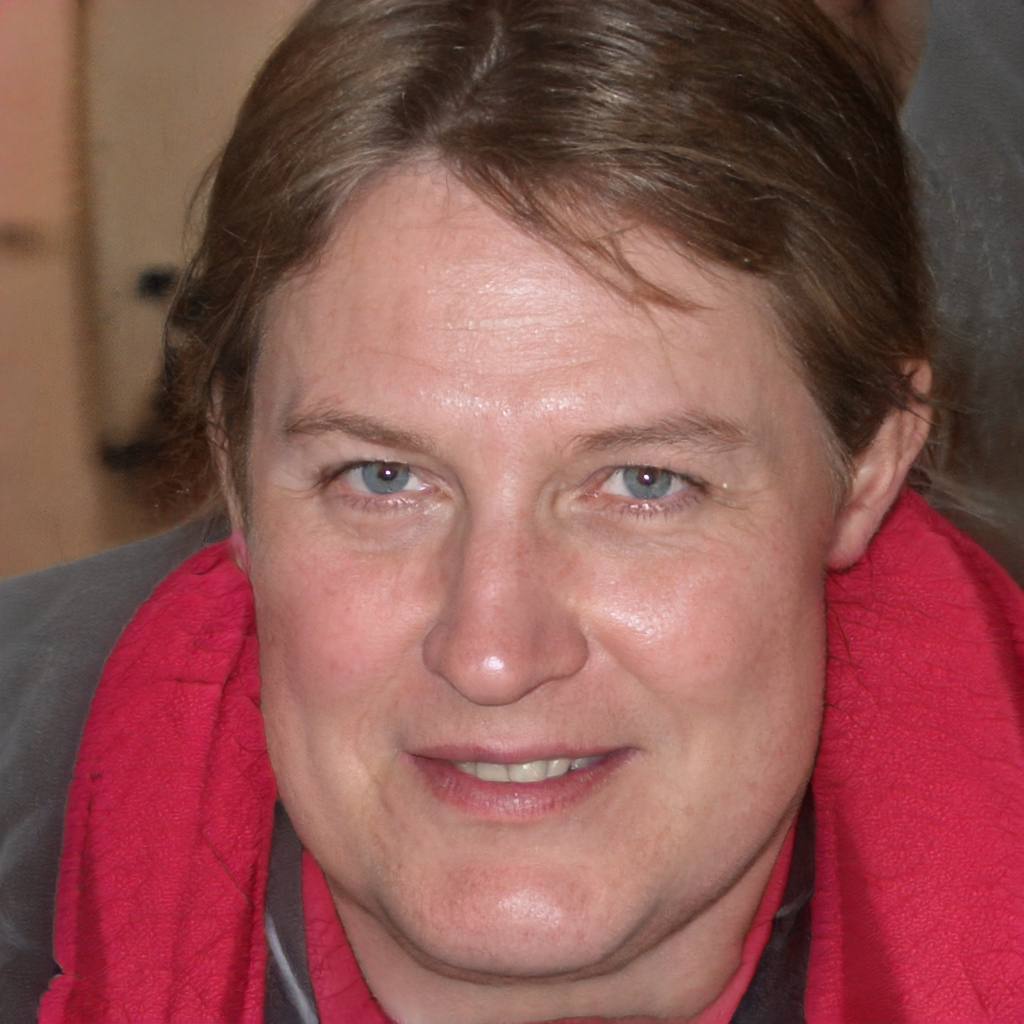
Gender: Male